Auxiliary Territorial Service

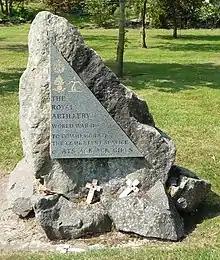
ATS 'Ack-Ack Girls' memorial at the National Memorial Arboretum. The badges depicted are those of the ATS, Royal Artillery and Anti-Aircraft Command.

In December 1941, Parliament passed the National Service Act, which called up unmarried women between 20 and 30 years old to join one of the auxiliary services. These were the ATS, the Women's Royal Naval Service (WRNS), the Women's Auxiliary Air Force (WAAF) and the Women's Transport Service. Married women were also later called up, although pregnant women and those with young children were exempt. Other options under the Act included joining the Women's Voluntary Service (WVS), which supplemented the emergency services at home, or the Women's Land Army, helping on farms.